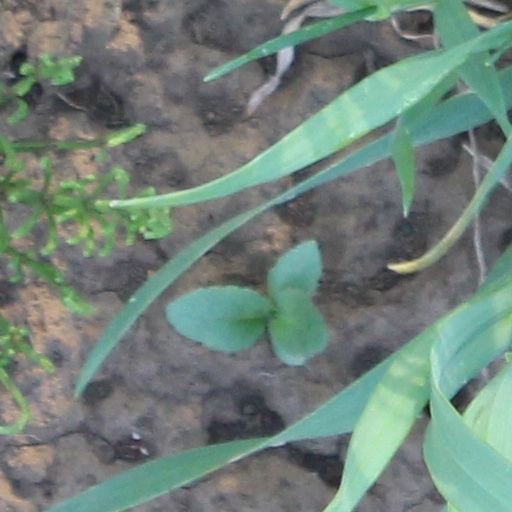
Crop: wheat